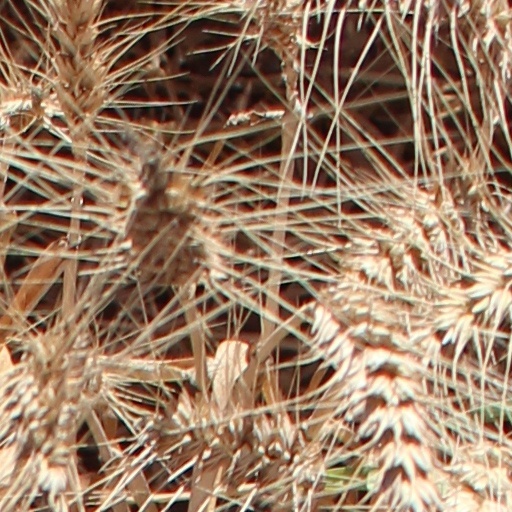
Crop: wheat